Tom Bernard

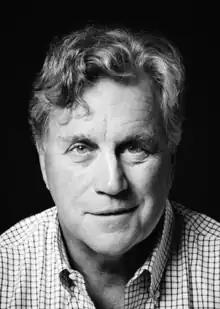
Tom Bernard

Tom Bernard is an American film distributor specializing in art cinema and is one of the co-founders of Sony Pictures Classics (SPC). Bernard and fellow Sony Pictures Classics co-president Michael Barker have worked together for approximately four decades and have won 41 Oscars.